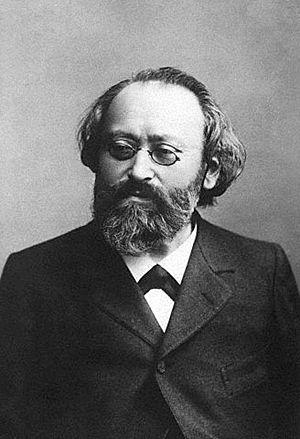
Max Christian Friedrich Bruch est un compositeur allemand, né à Cologne le 6 janvier 1838 et mort à Berlin le 2 octobre 1920. Le public ne connaît de lui pratiquement que son premier concerto pour violon, et pourtant ce fut l'un des compositeurs les plus prolifiques de son époque.
15 janvier : La première Salle Favart à Paris est détruite par un incendie.